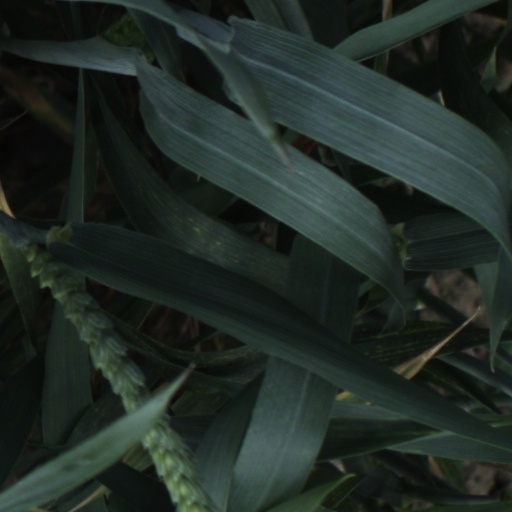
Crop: wheat